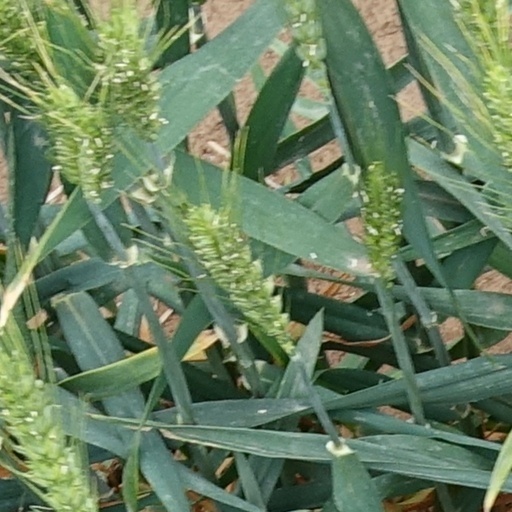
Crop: wheat